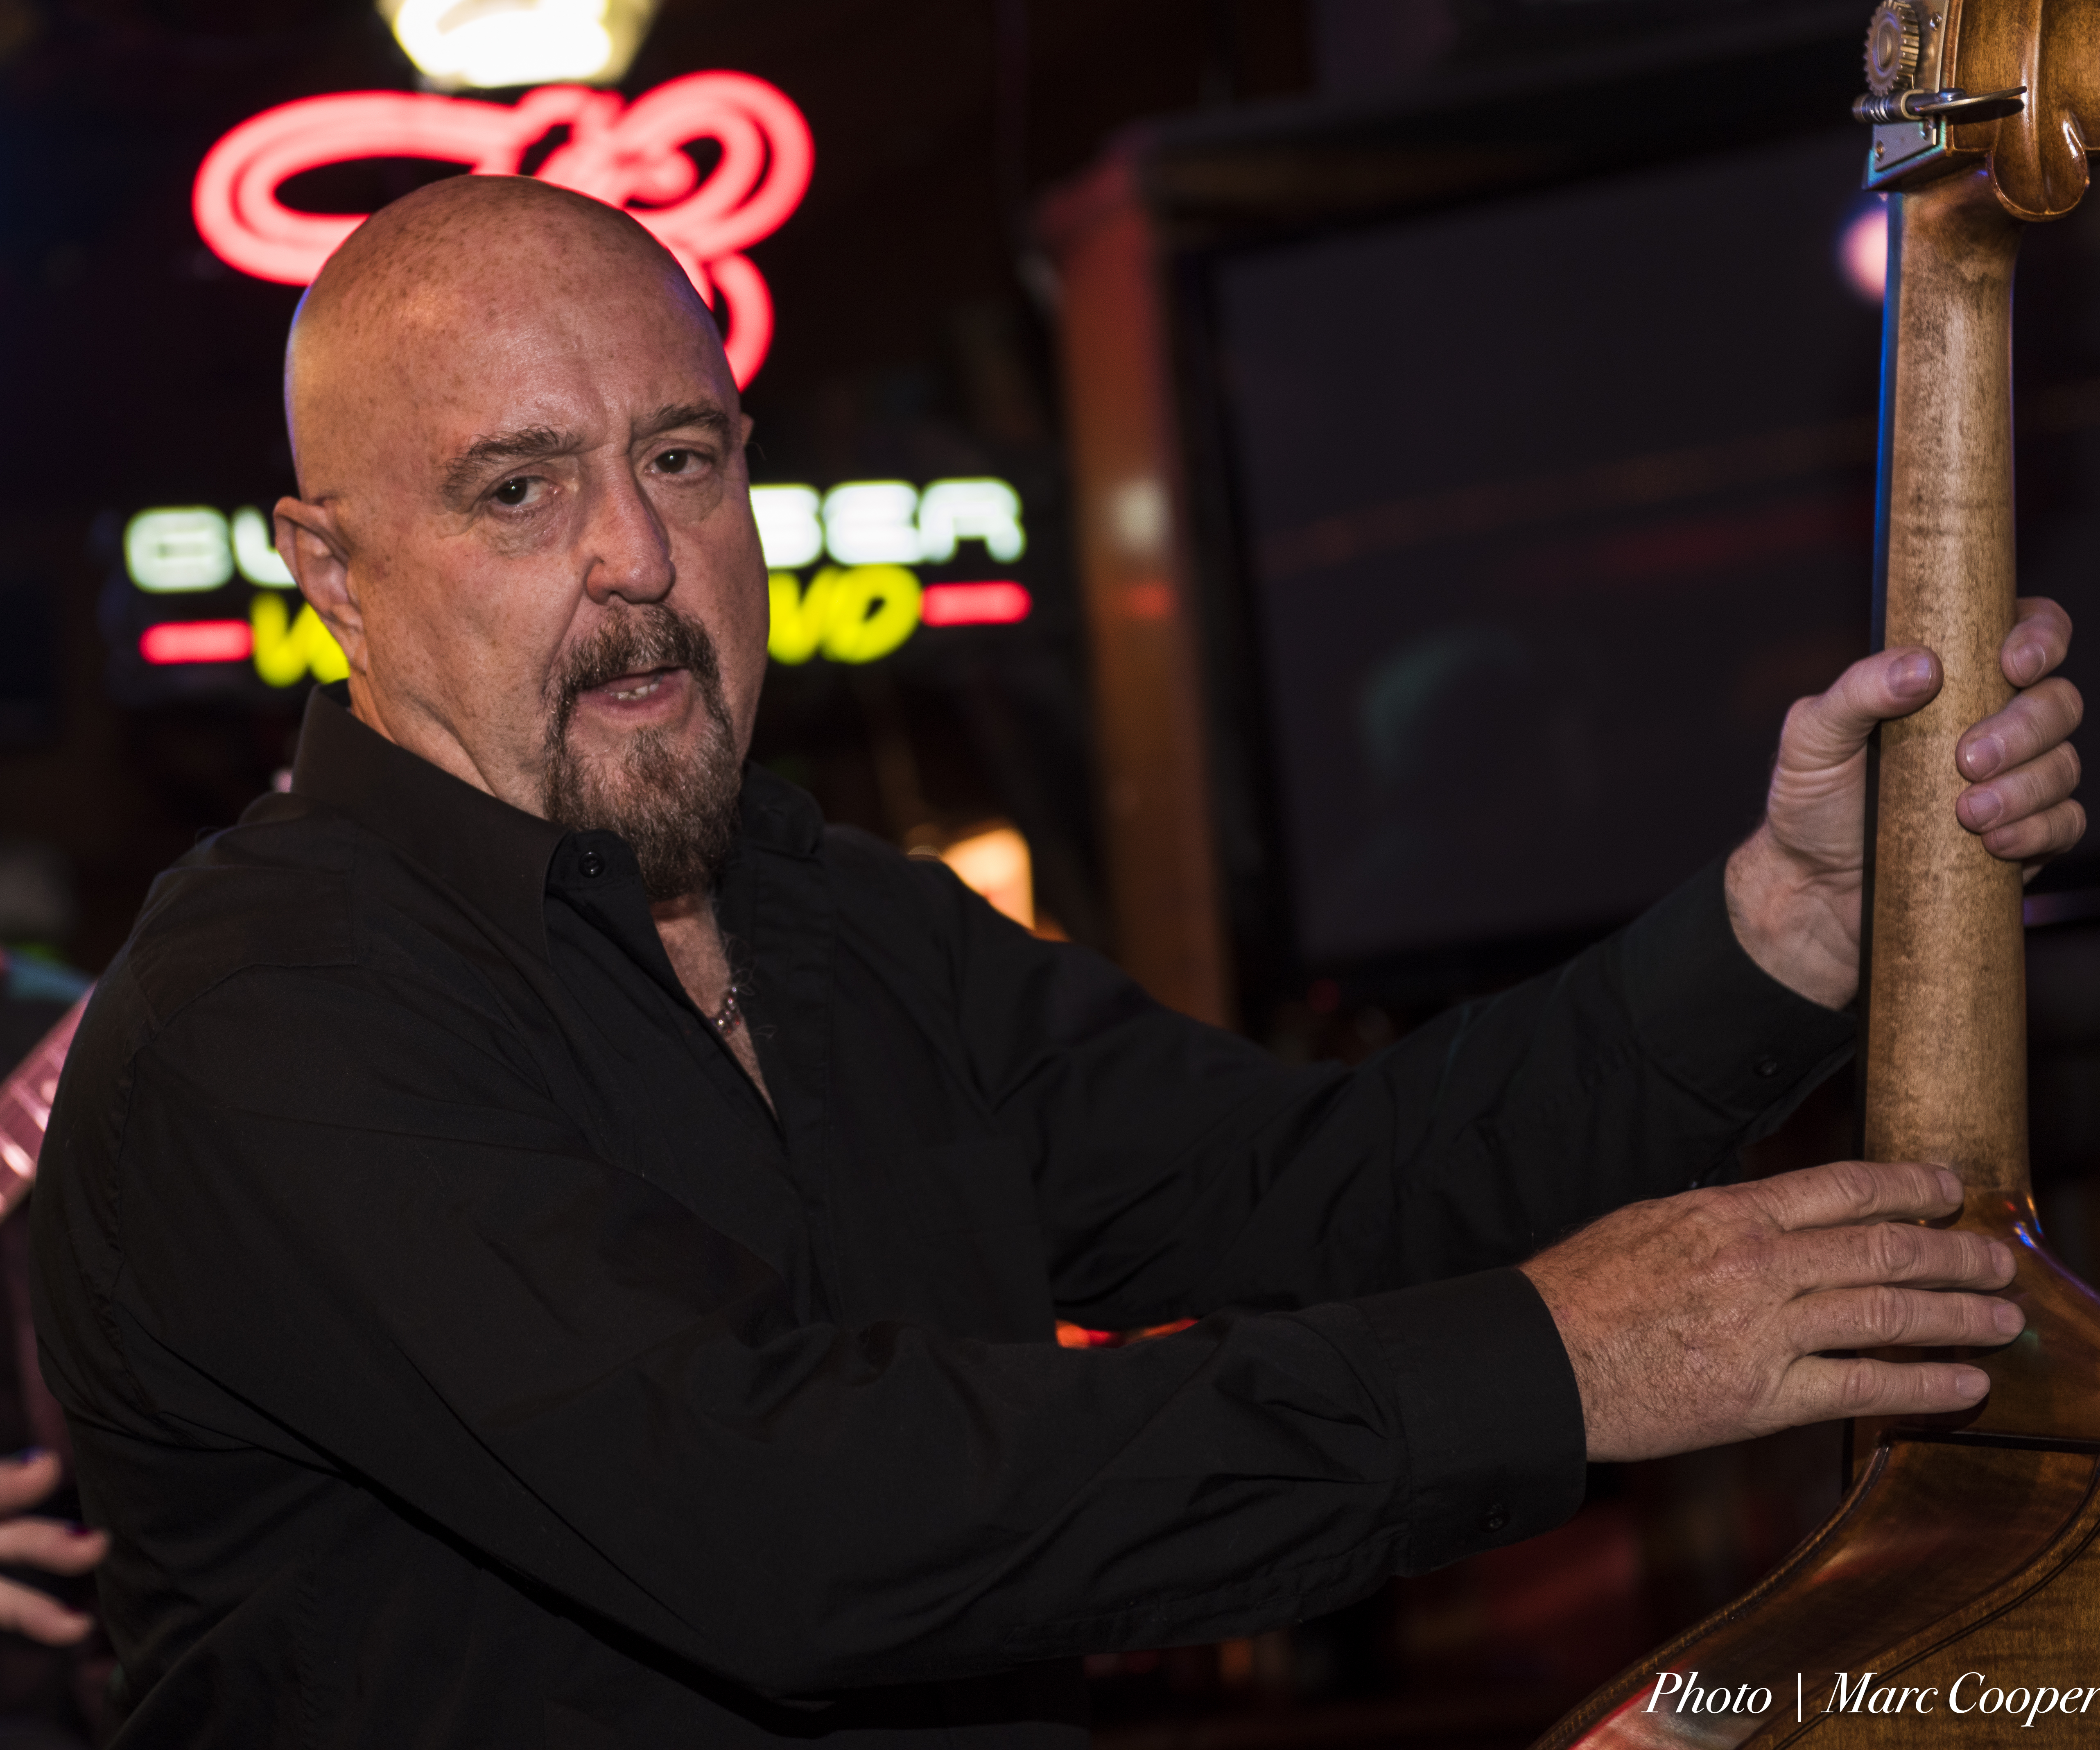
music, guitar, musician, performance, singing